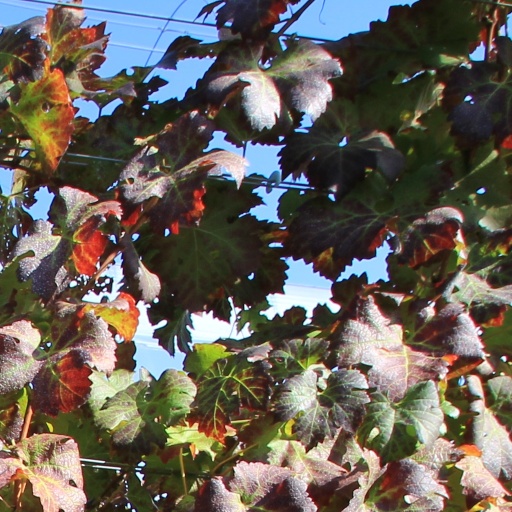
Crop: grape